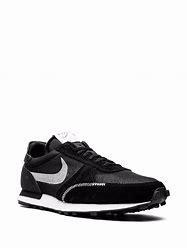
Brand: Nike
Model: Dbreak Type